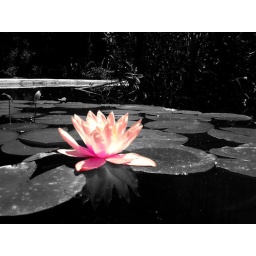
Flor de loto a color contra fondo blanco y negro / Lotus flower colour against black and white background